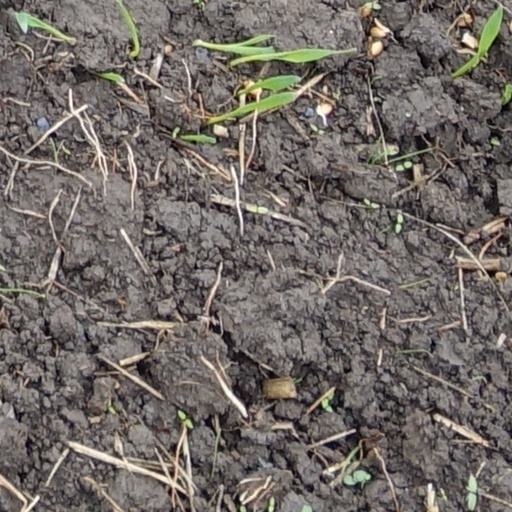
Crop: wheat